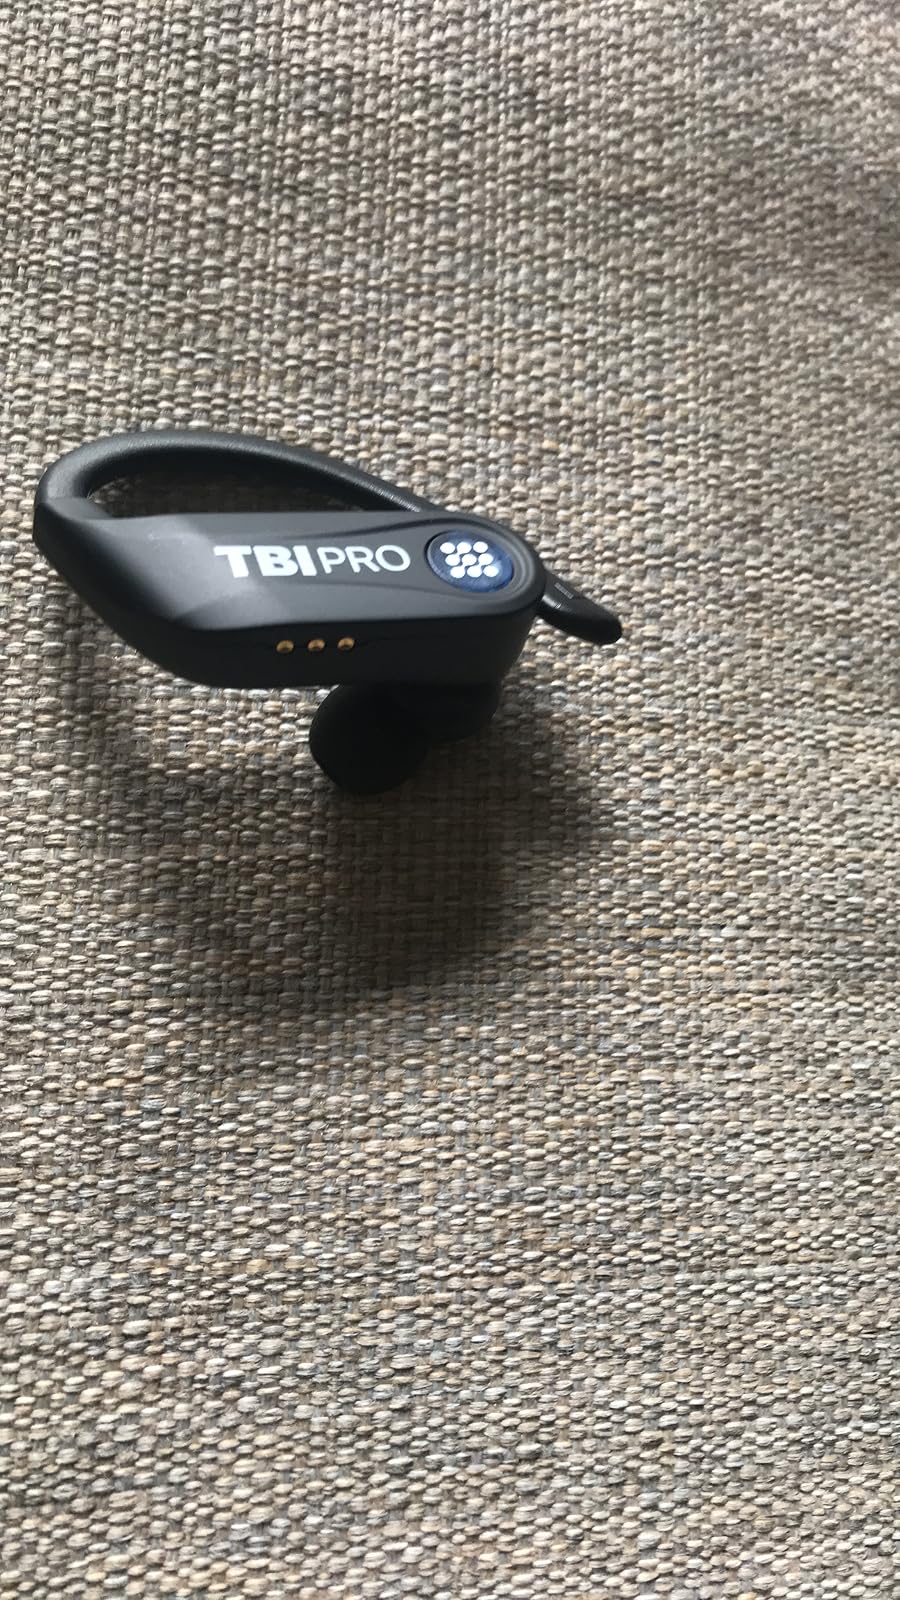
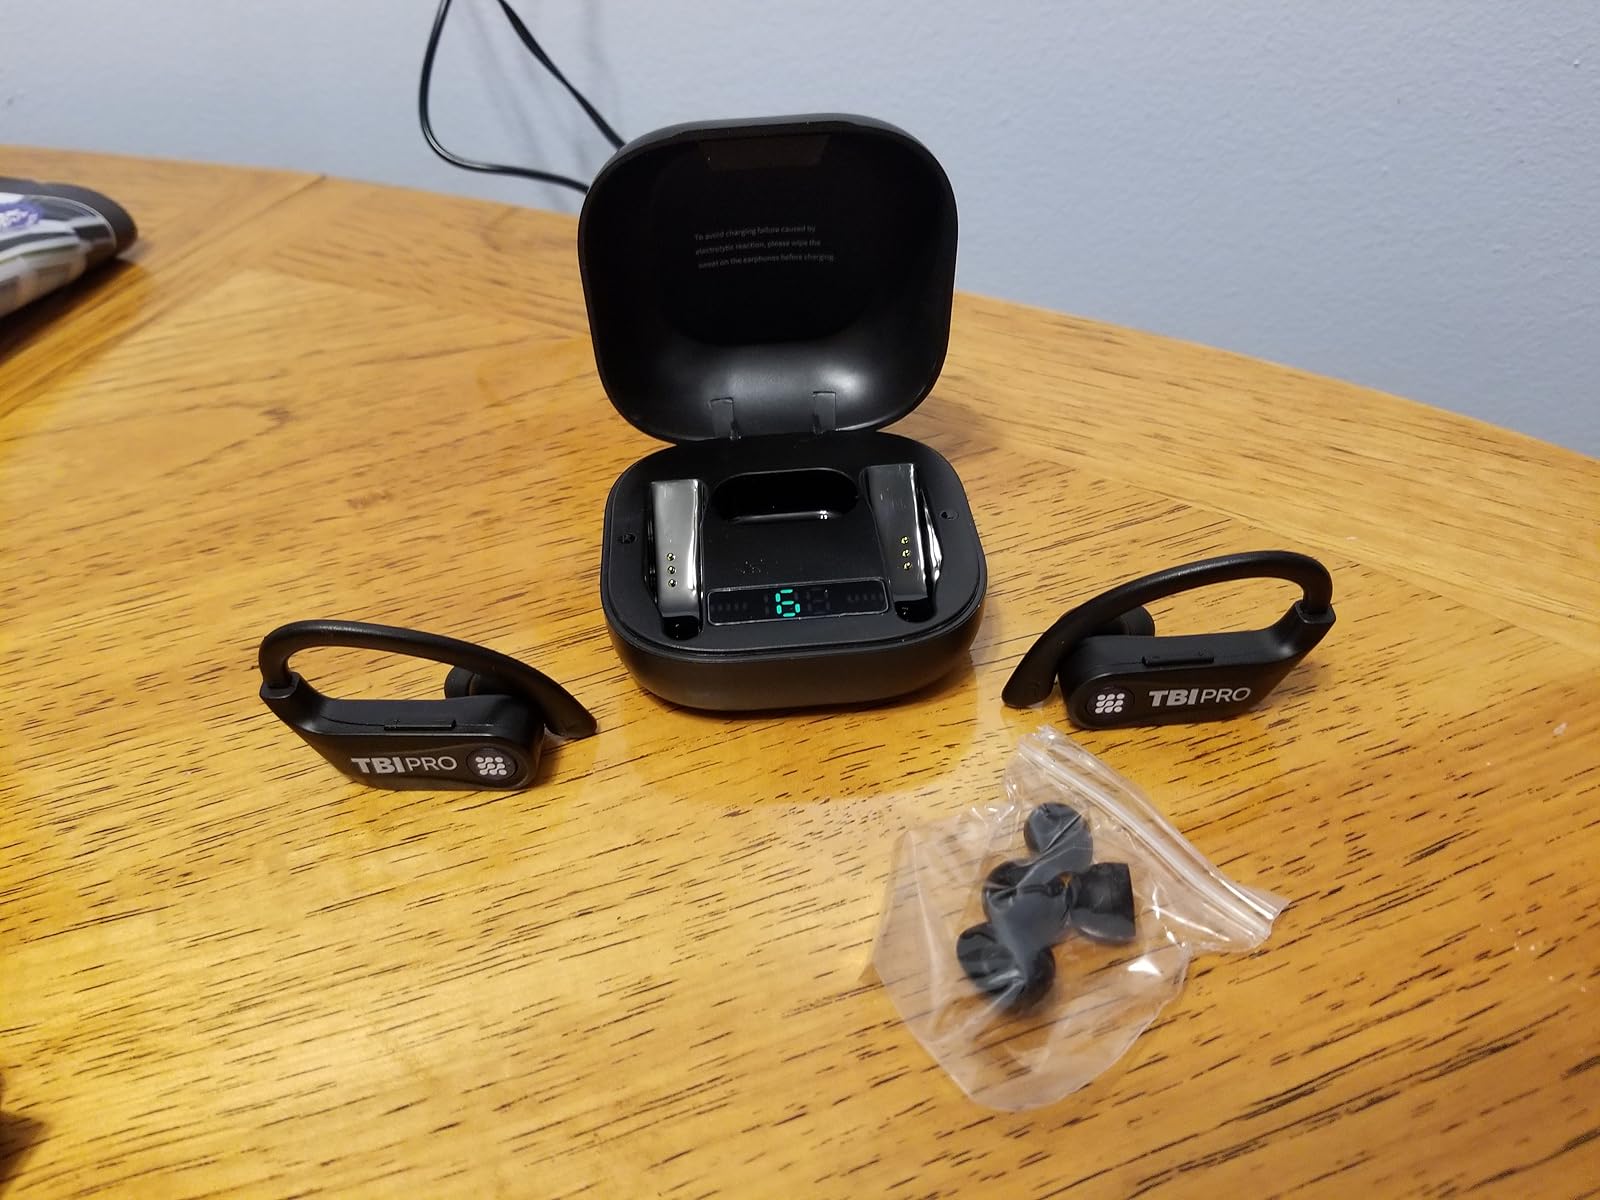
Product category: earbuds
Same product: yes